Slavic creation myths

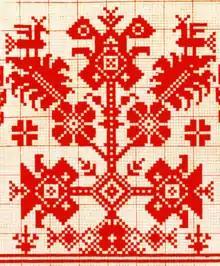
Russian ornament, 19th century.

This carol contains three elements: the first one is two pigeons sitting on an oak tree, the second one is the catching of sand and stones by birds, the third is the creation of the world. Two pigeons, birds, hens or bees sitting in the crown of the tree is a popular motif among the Slavs – it represents the World Tree. In folklore, the World Tree stands in the "navel of the world", it is supposed to be heavy, tall and with a wide leaf. In a similar preserved myth, God throws his staff into the water, which then changes into a tree. On its branch, God and the Devil sit down to take the world out of the water. The relationship of this prayer with the World Egg is indicated by the "fine sand" from which the "black earth" and the "blue stones" from which the heaven and the celestial objects are made. This corresponds to the widespread myths of the Cosmic Egg, which is broken down in the creative act, and from whose lower shell the Earth is formed, and from whose upper shell the Heavens are formed.